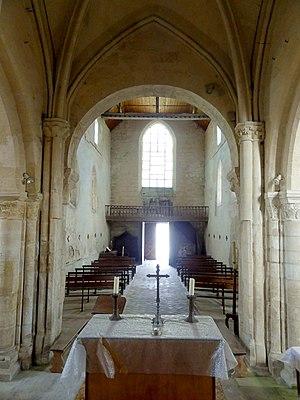
Intérieur de l'église (voir titre).
L'église Sainte-Marie-Madeleine est une église catholique paroissiale située au Bellay-en-Vexin, en France. De plan cruciforme, elle se compose d'une nef-grange d'origine romane, mais maintes fois remaniée ; d'une base du clocher dont les quatre arcs-doubleaux conservent d'intéressants chapiteaux romans provenant de deux campagnes de construction différentes, alors que la voûte et ses colonnettes à chapiteaux datent seulement de la fin du XIIIᵉ siècle ; d'un croisillon sud gothique rayonnant ; d'une chapelle gothique flamboyante au nord ; et d'un petit chœur carré de la Renaissance. L'aspect extérieur, sobre et sévère, ne révèle pas la multiplicité des campagnes de construction, qui n'ont du reste que peu modifié le plan primitif. Par les deux portails, dont l'un est bouché, et par son clocher en bâtière richement décoré, l'église Sainte-Marie-Madeleine paraît avant tout comme un édifice de la période rayonnante, et les rares éléments romans ne sont visibles que depuis l'intérieur.